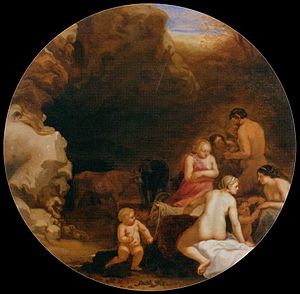
Cornelius van Poelenburgh
Nymfer og satyrer ved indgangen til en grotte, malet mellem 1624 og 1630.
Cornelius van Poelenburgh var en hollandsk maler. Han var elev af Abraham Bloemaert, rejste længere tid i Italien, hvor Adam Elsheimer fik afgørende indflydelse på hans kunst, og hvor han nåede anseelse; 1627 vendte han tilbage til Utrecht; en tid virkede han i London, Fra Elsheimer har Poelenburgh det bedste i sin kunst: landskaberne, der særlig i hans senere billeder kan eje en egen skønhed i deres klare og dybe farveholdning og i deres varme, gyldne lys. Ret ubetydeligt virker i reglen disse landskabers staffage af figurer i deres porcelænsagtige og glatte karakterløshed; til denne figur staffage valgte Poelenburgh motiver fra Bibelen og fra mytologien; særlig hyppig forekommende er scener med Diana og hendes nymfer, nymfer og satyrer, badende kvinder og lignende emner, der ikke mindst bidrog til deres kunstners store popularitet. Poelenburgh, hvis talrige værker findes i så godt som alle samlinger, er rigest repræsenteret i Dresden, München, Paris og Sankt Petersborg. I Kunstmuseum i København: En Gudeforsamling, i den moltkeske samling: Olympia.